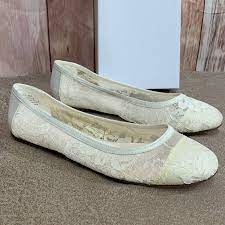
Label: Ballet Flat